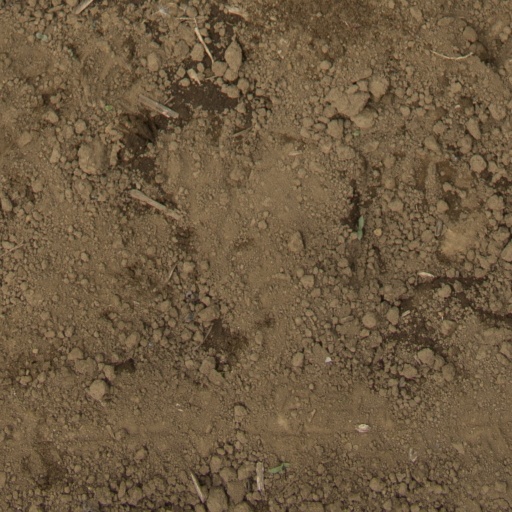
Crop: Jerusalem artichoke